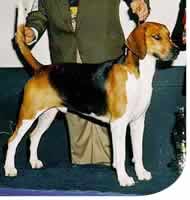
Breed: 223-n000074-English_foxhound